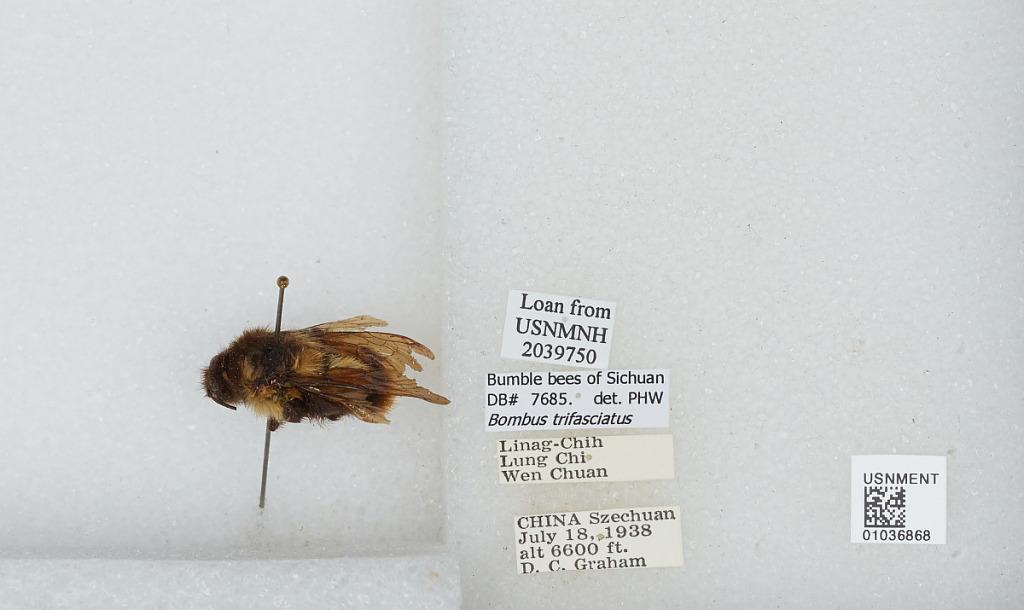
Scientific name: Bombus (Diversobombus) trifasciatus Smith
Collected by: D. Graham
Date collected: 1938-7-18
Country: China
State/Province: Sichuan
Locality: Linag-Chih Lung Chi Wenchuan